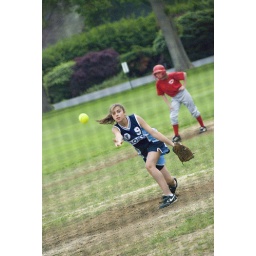
The girls Middle School softball team at Ross played an exciting home game against Southold on June 3.